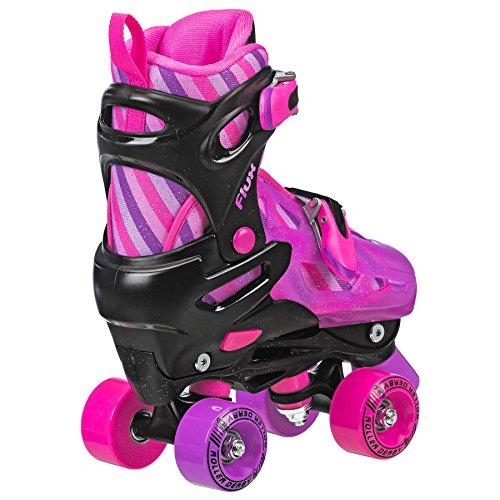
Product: Roller Derby Kids Roller Skates with Interchangable Inline and Quad SkatesCombination Great for Beginners
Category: Sports & Outdoors | Outdoor Recreation | Skates, Skateboards & Scooters | Inline & Roller Skating | Roller Skates | Children's Roller Skates
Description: Easy push button adjustable sizing, 2-in-1 inline/roller skate combo, soft comfort padding, and molded ankle support.
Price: $62.98
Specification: Product Dimensions:         18 x 7 x 18 inches    |Shipping Weight: 8.3 pounds (View shipping rates and policies)|ASIN: B01LX01WOV|Item model number: I249CG|    #101    in Children's Roller Skates